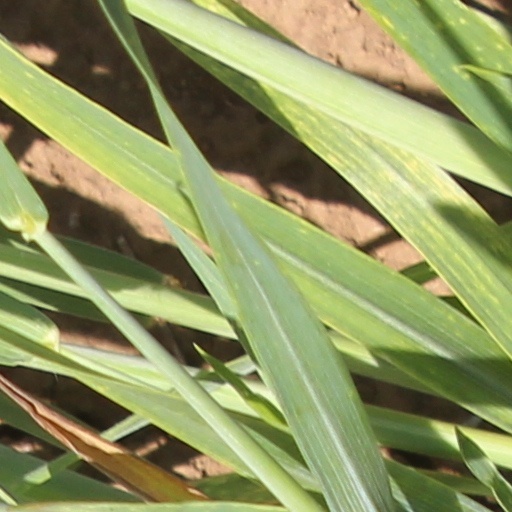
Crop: wheat